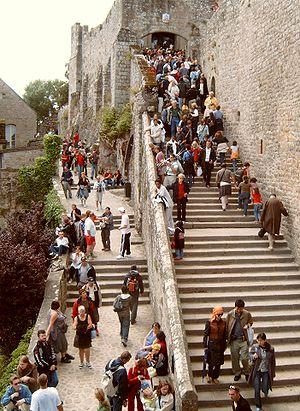
Le tourisme de masse est un mode de tourisme qui est apparu en raison de la généralisation des congés payés dans de nombreux pays industrialisés, la croissance du pouvoir d’achat, dans les années 1960 permettant aux « masses » populaires, à la part la plus importante de la population, de voyager et de soutenir le secteur économique du tourisme. Ce qui suppose des coûts de vacances amoindris, favorisés par des moyens de transports et d'hébergement plus accessibles.